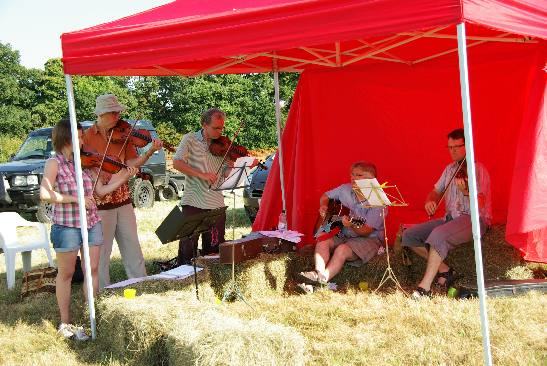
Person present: Yes